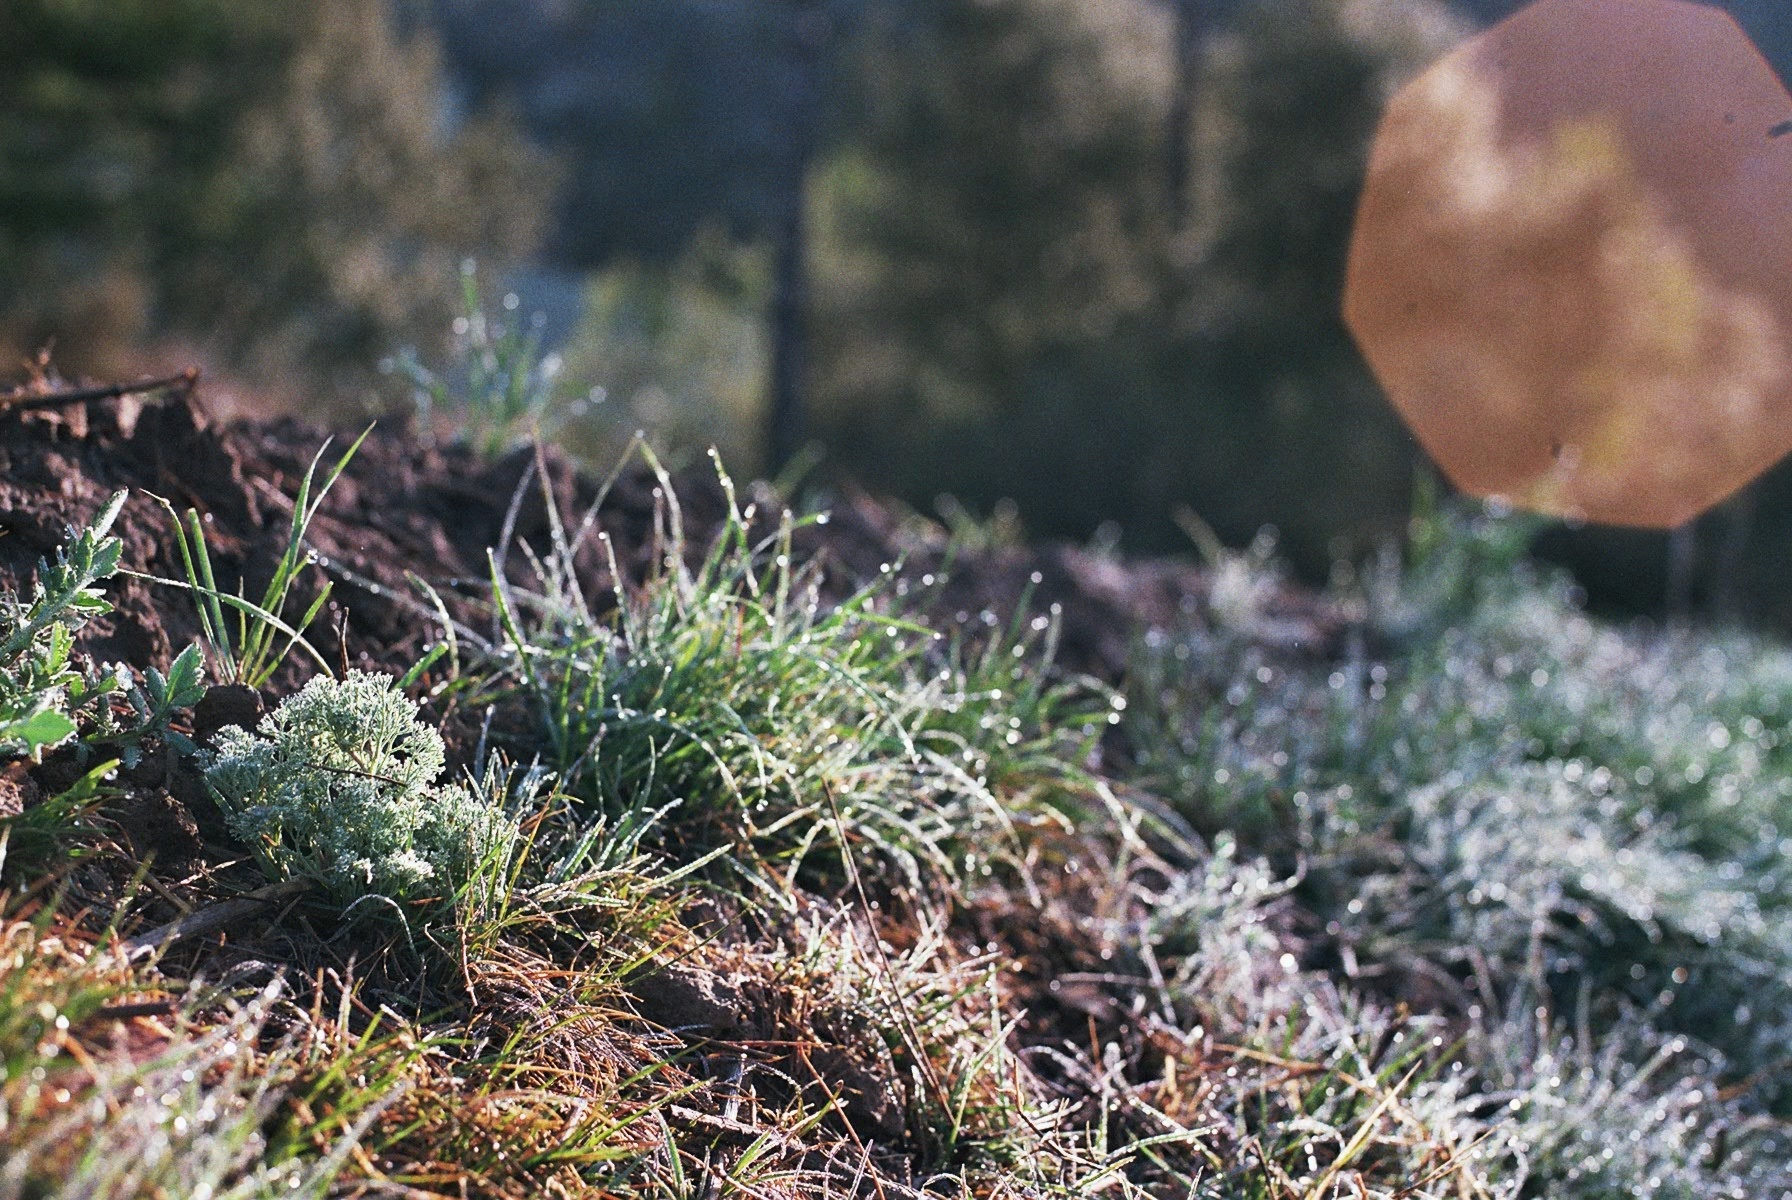
nature, grass, plant, lawn, leaf, flower, frost, autumn, soil, botany, flora, wildflower, woodland, flowering plant, grass family, land plant